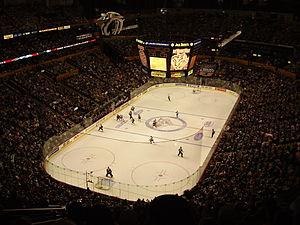
Cette page présente une liste des équipes de la Ligue nationale de hockey, ligue professionnelle de hockey sur glace d'Amérique du Nord. Depuis les débuts de la ligue, en 1917, seuls les Canadiens de Montréal et la franchise des Maple Leafs de Toronto ont toujours évolué dans la LNH. Les Canadiens sont l'équipe la plus titrée avec vingt-quatre Coupes Stanley.
La Bridgestone Arena est une salle omnisports située dans le centre-ville de Nashville, au Tennessee.